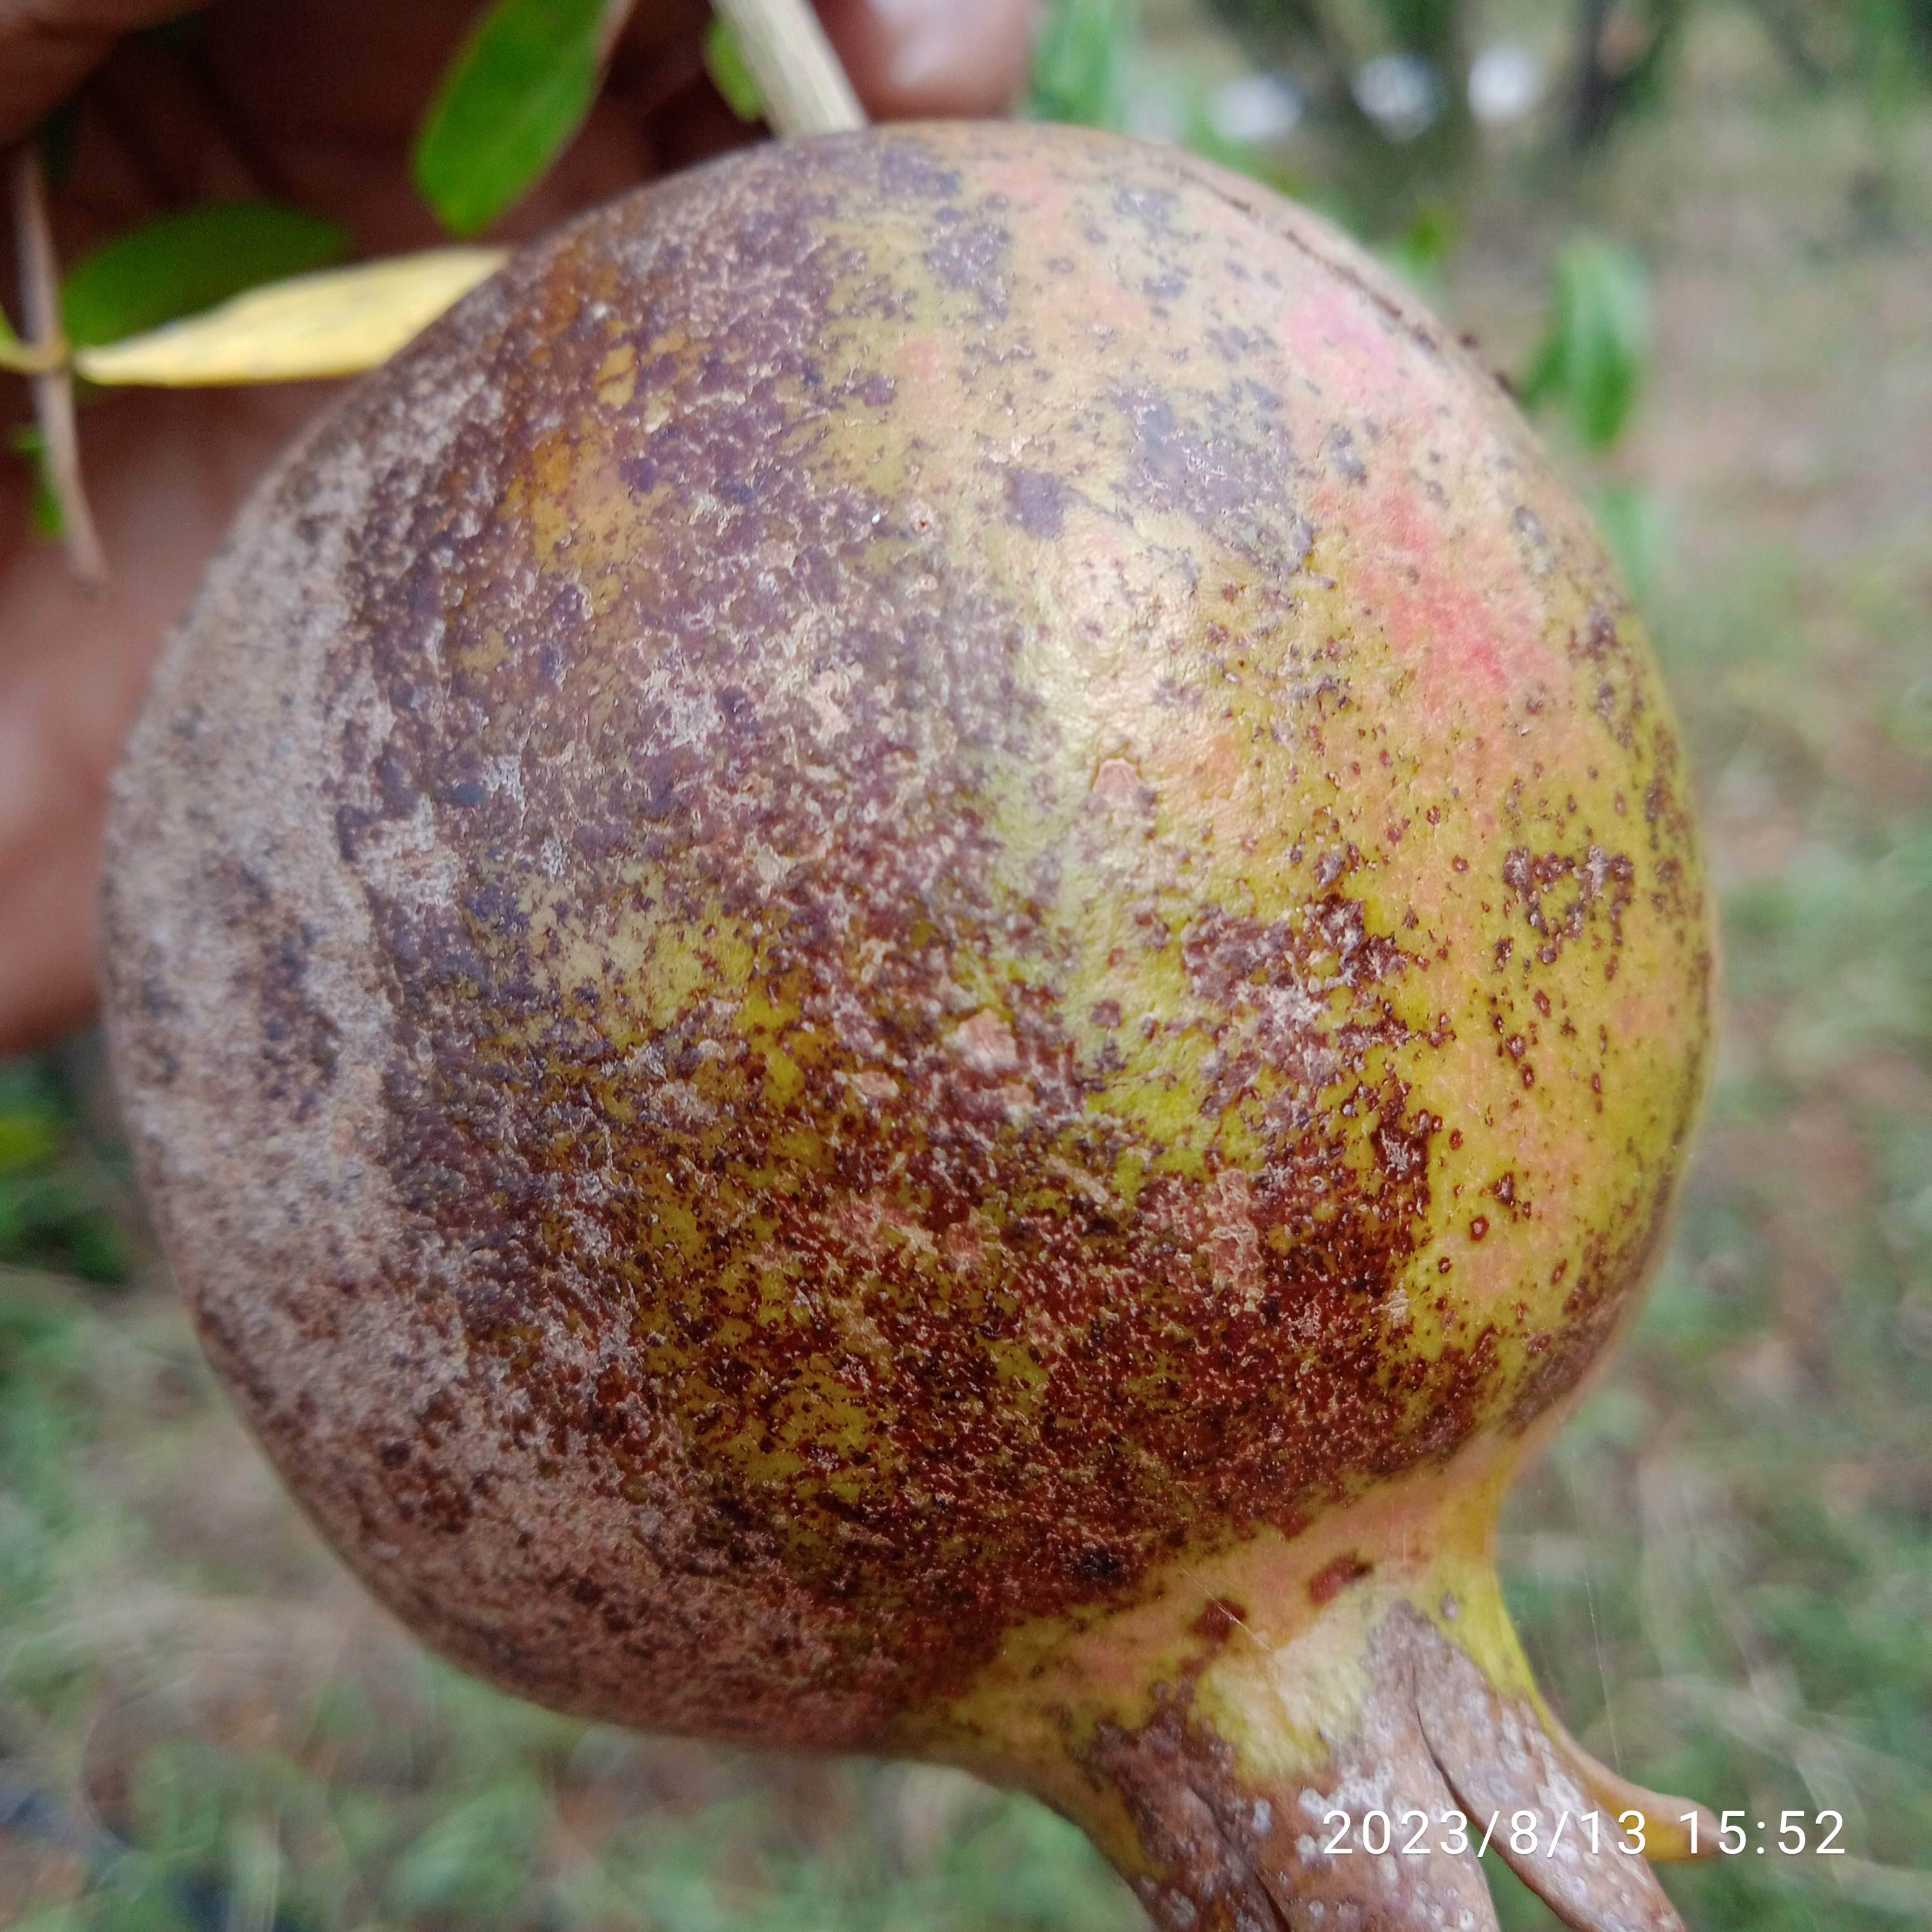
Label: Cercospora